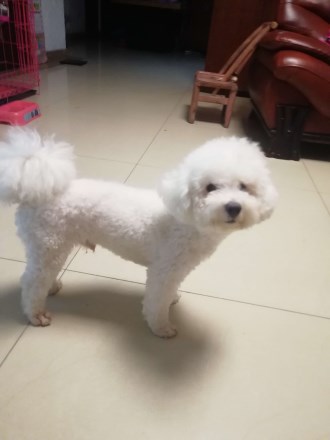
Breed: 3083-n000117-Bichon_Frise